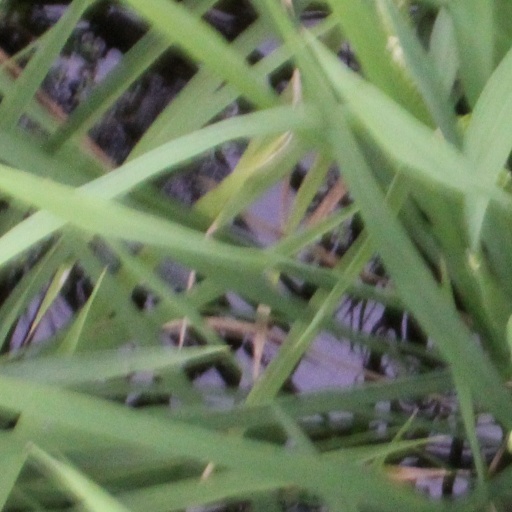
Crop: rice